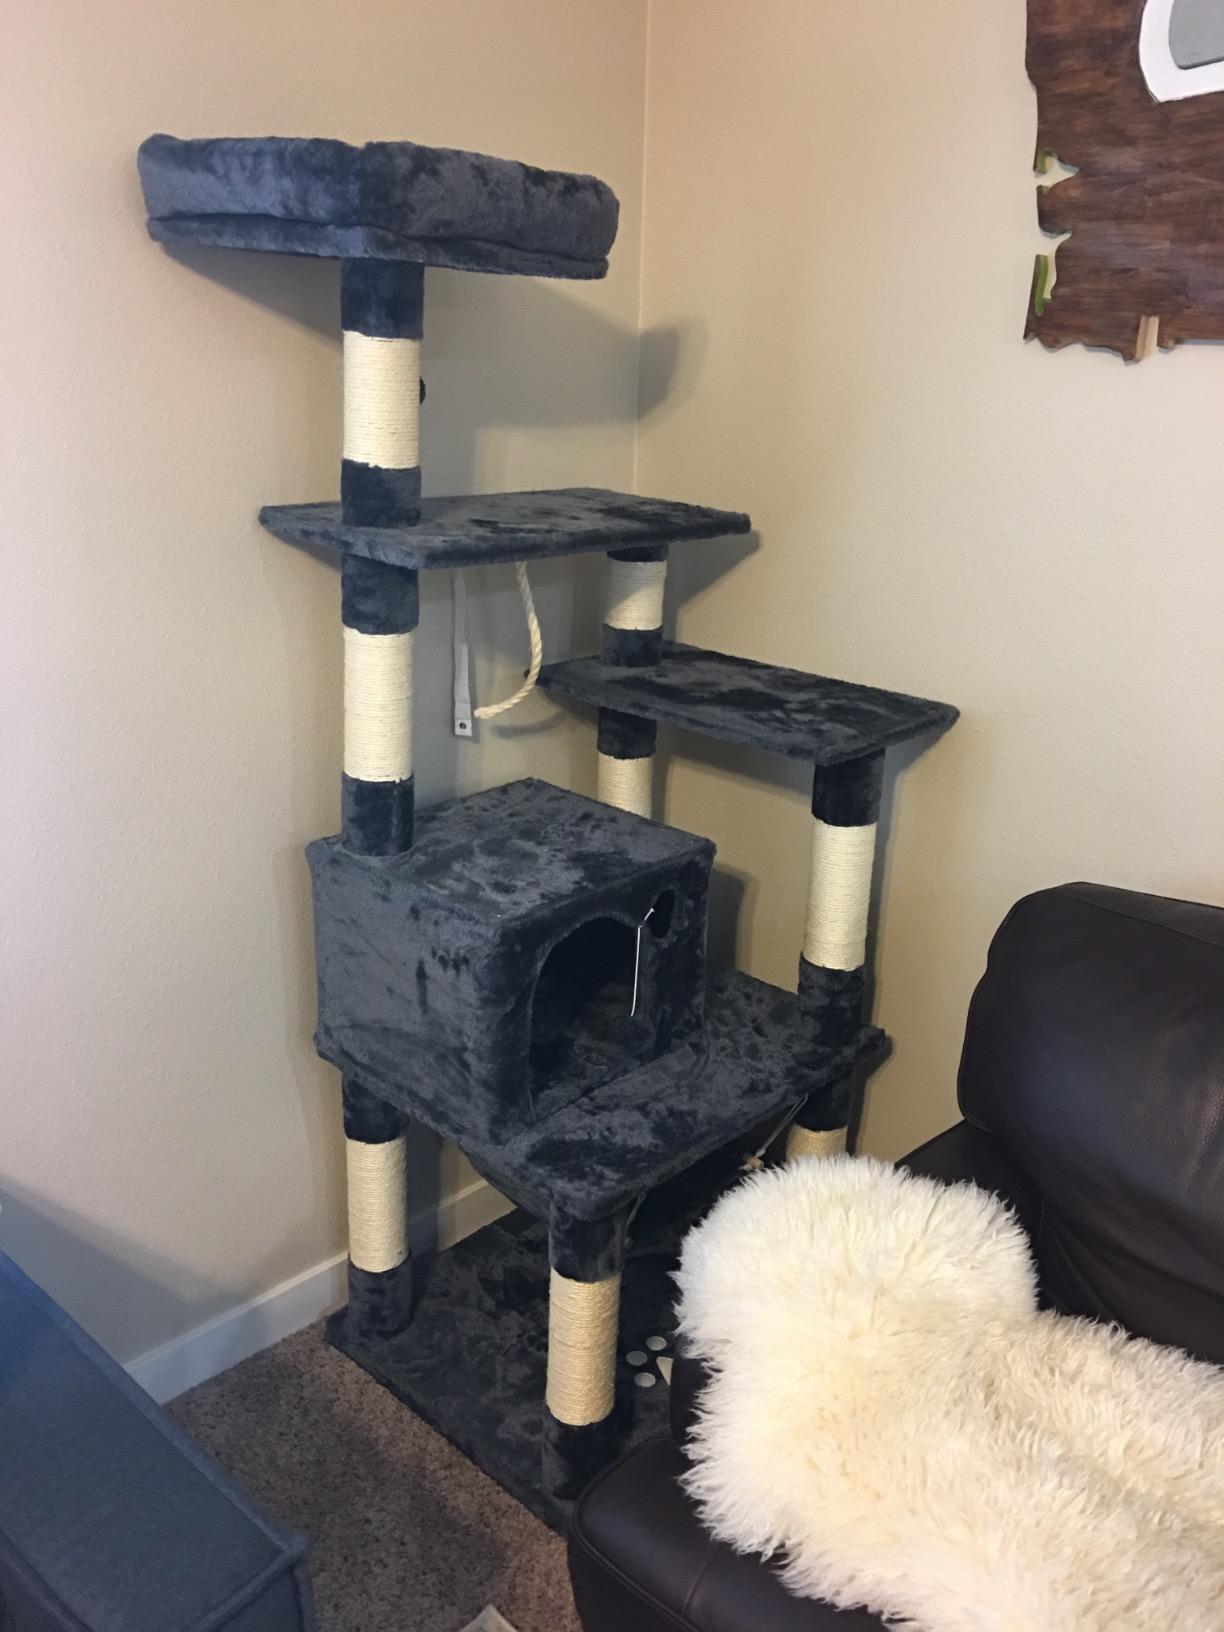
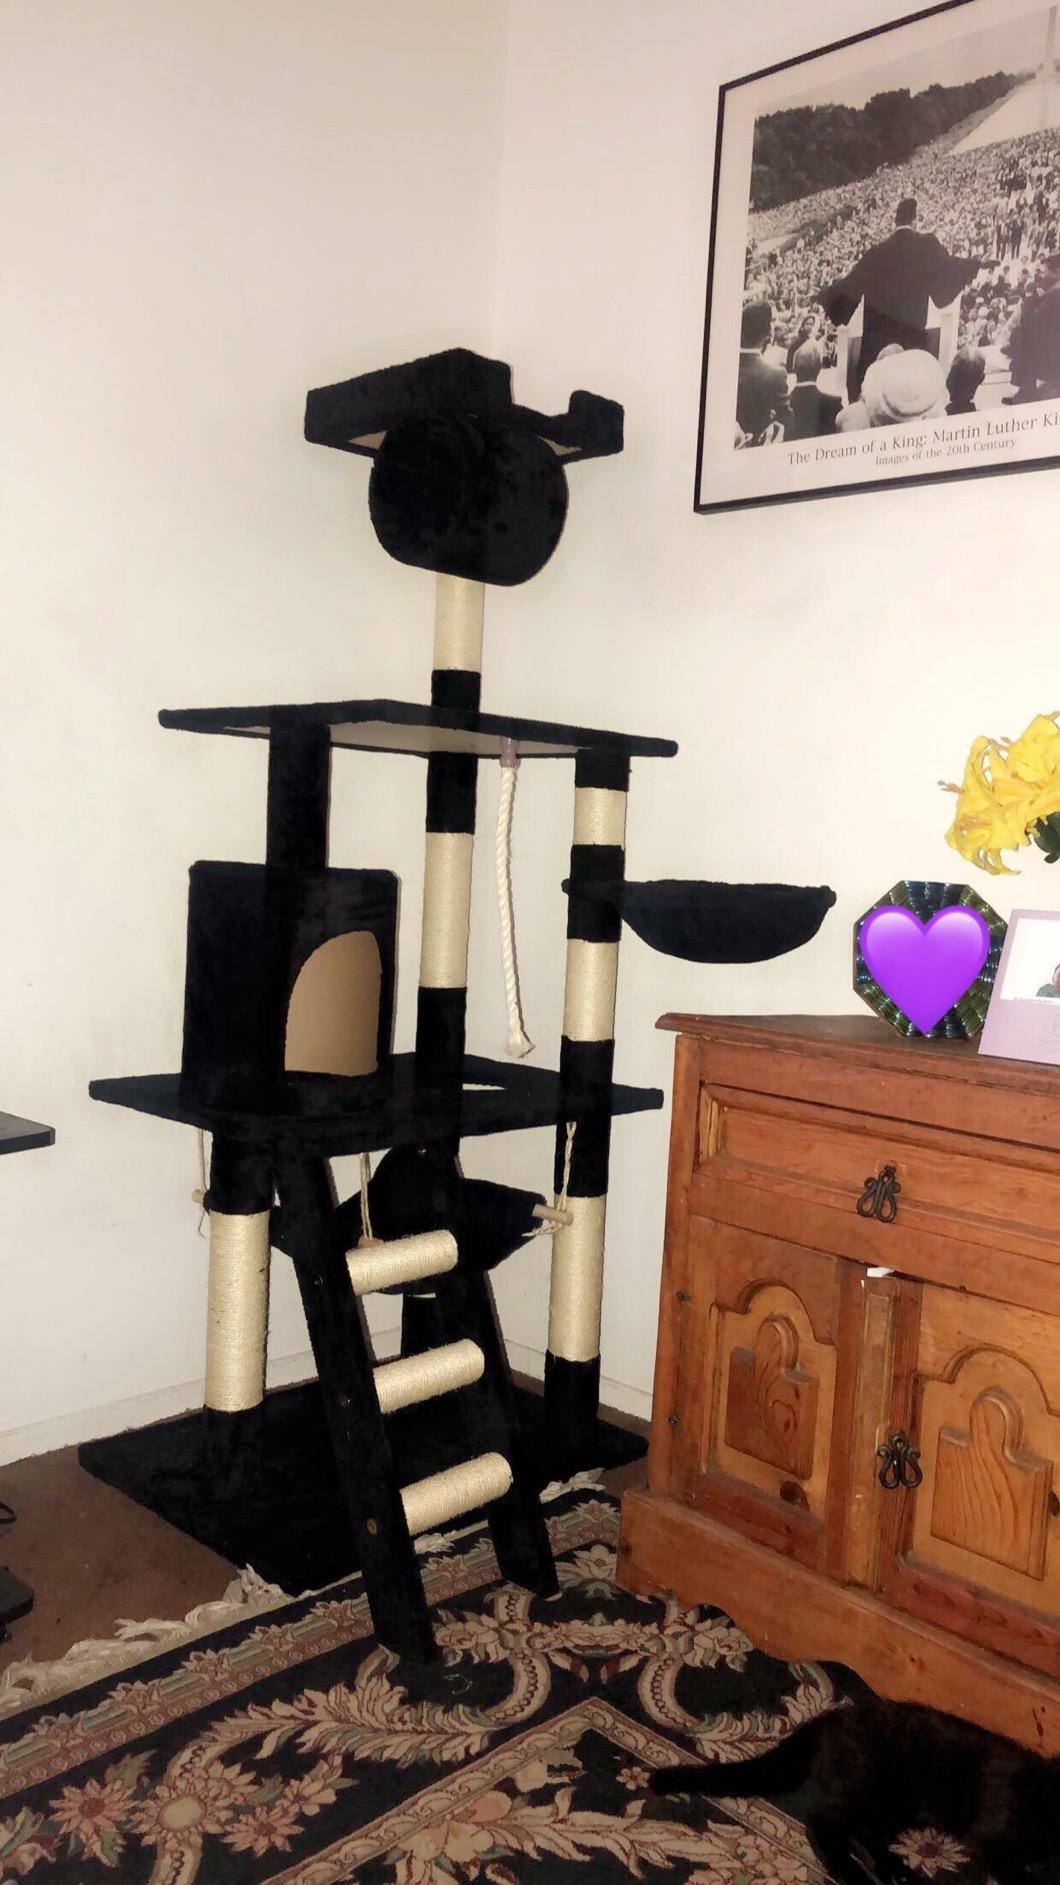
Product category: items_cat tree
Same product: no